Honjok

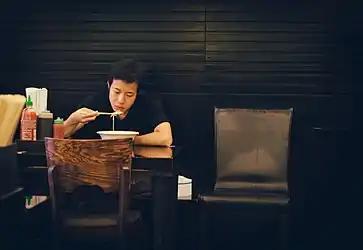
Honbap which is part of Honjok

Honjok is a South Korean term for people who willingly undertake activities alone. The term was popularized in 2017 when South Korea saw an increase in the number of people eating, drinking, traveling, and doing other activities alone. The "honjok" lifestyle is considered a "significant shift" away from South Korea's traditionally group-oriented society.